Denise Rose

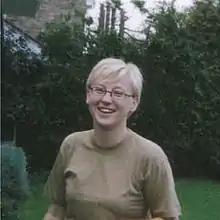
Staff Sergeant Denise Rose

Denise Michelle Rose (22 April 1970 – 31 October 2004) was a staff Sergeant of the Royal Military Police's Special Investigation Branch and she was the first British female soldier to die in military operations in the Iraq War. Her death was later ruled to have been a suicide.